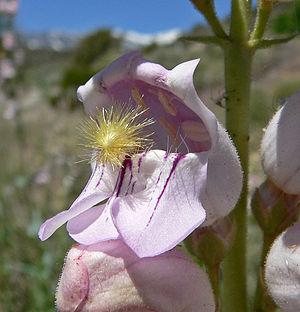
Penstemon palmeri, aussi parfois appelé Penstemon parfumé, est une plante à fleurs des régions désertiques du sud-ouest des États-Unis. Cette espèce est traditionnellement classée dans la famille des Scrophulariaceae, mais d'après la classification phylogénétique, elle serait placée dans la très large famille des Plantaginaceae. Elle produit de grandes grappes de fleurs rosées et parfumées.